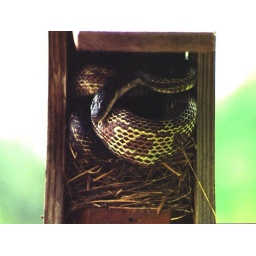
black rat snake in bluebird box